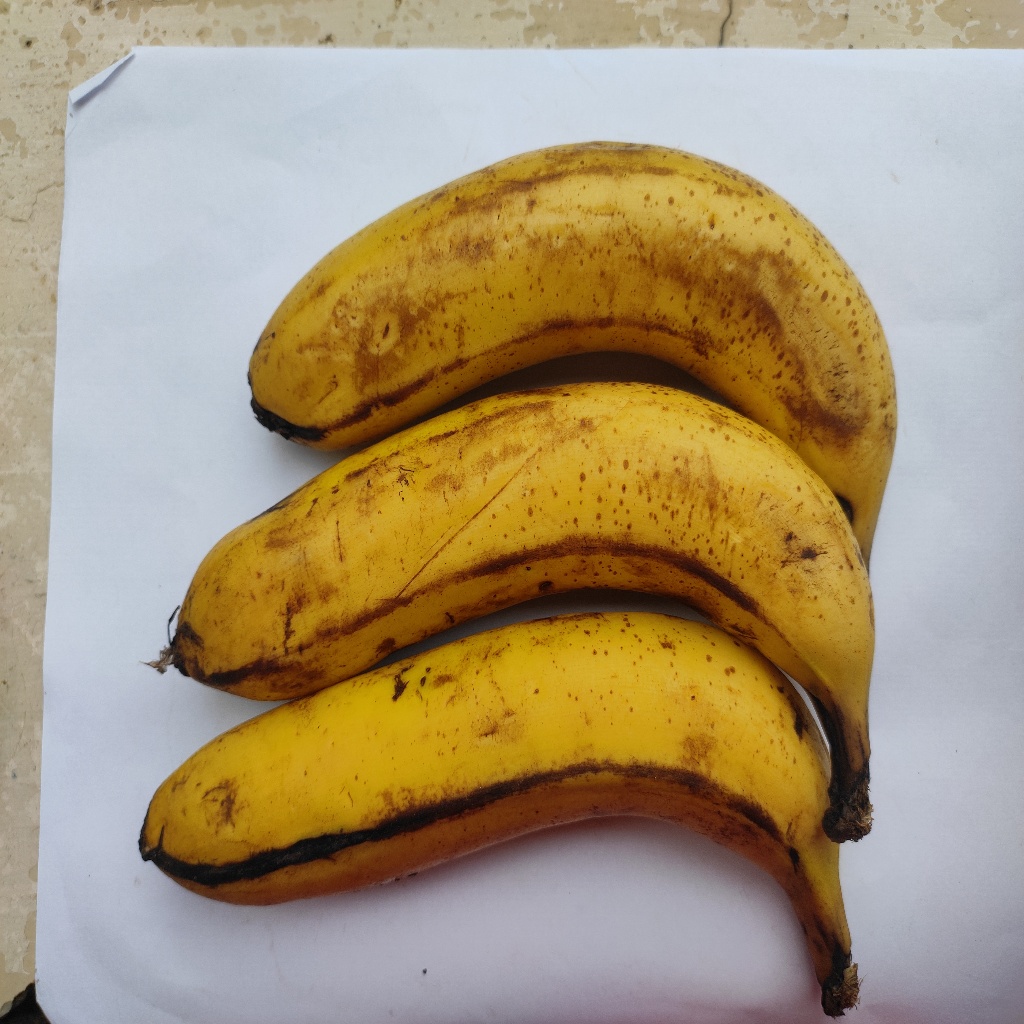
Crop: banana
Quality class: Class_A